Sanctions during the Venezuelan crisis

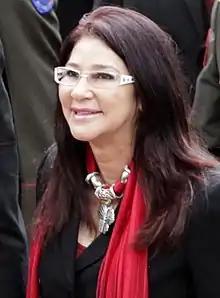
Cilia Flores, Maduro's wife, sanctioned by the U.S. and Canada; Panama sanctioned multiple Venezuelans and companies associated with family members of Flores.

On 25 July 2019, the U.S. Treasury Department sanctioned 13 companies involved in a Venezuelan food subsidy program called CLAP, along with 10 people including Maduro's stepsons and Colombian businessman Alex Saab. In 2017, the Venezuelan attorney general, Luisa Ortega Díaz, had named Saab as the owner of a Mexican firm that sold food to the CLAP.